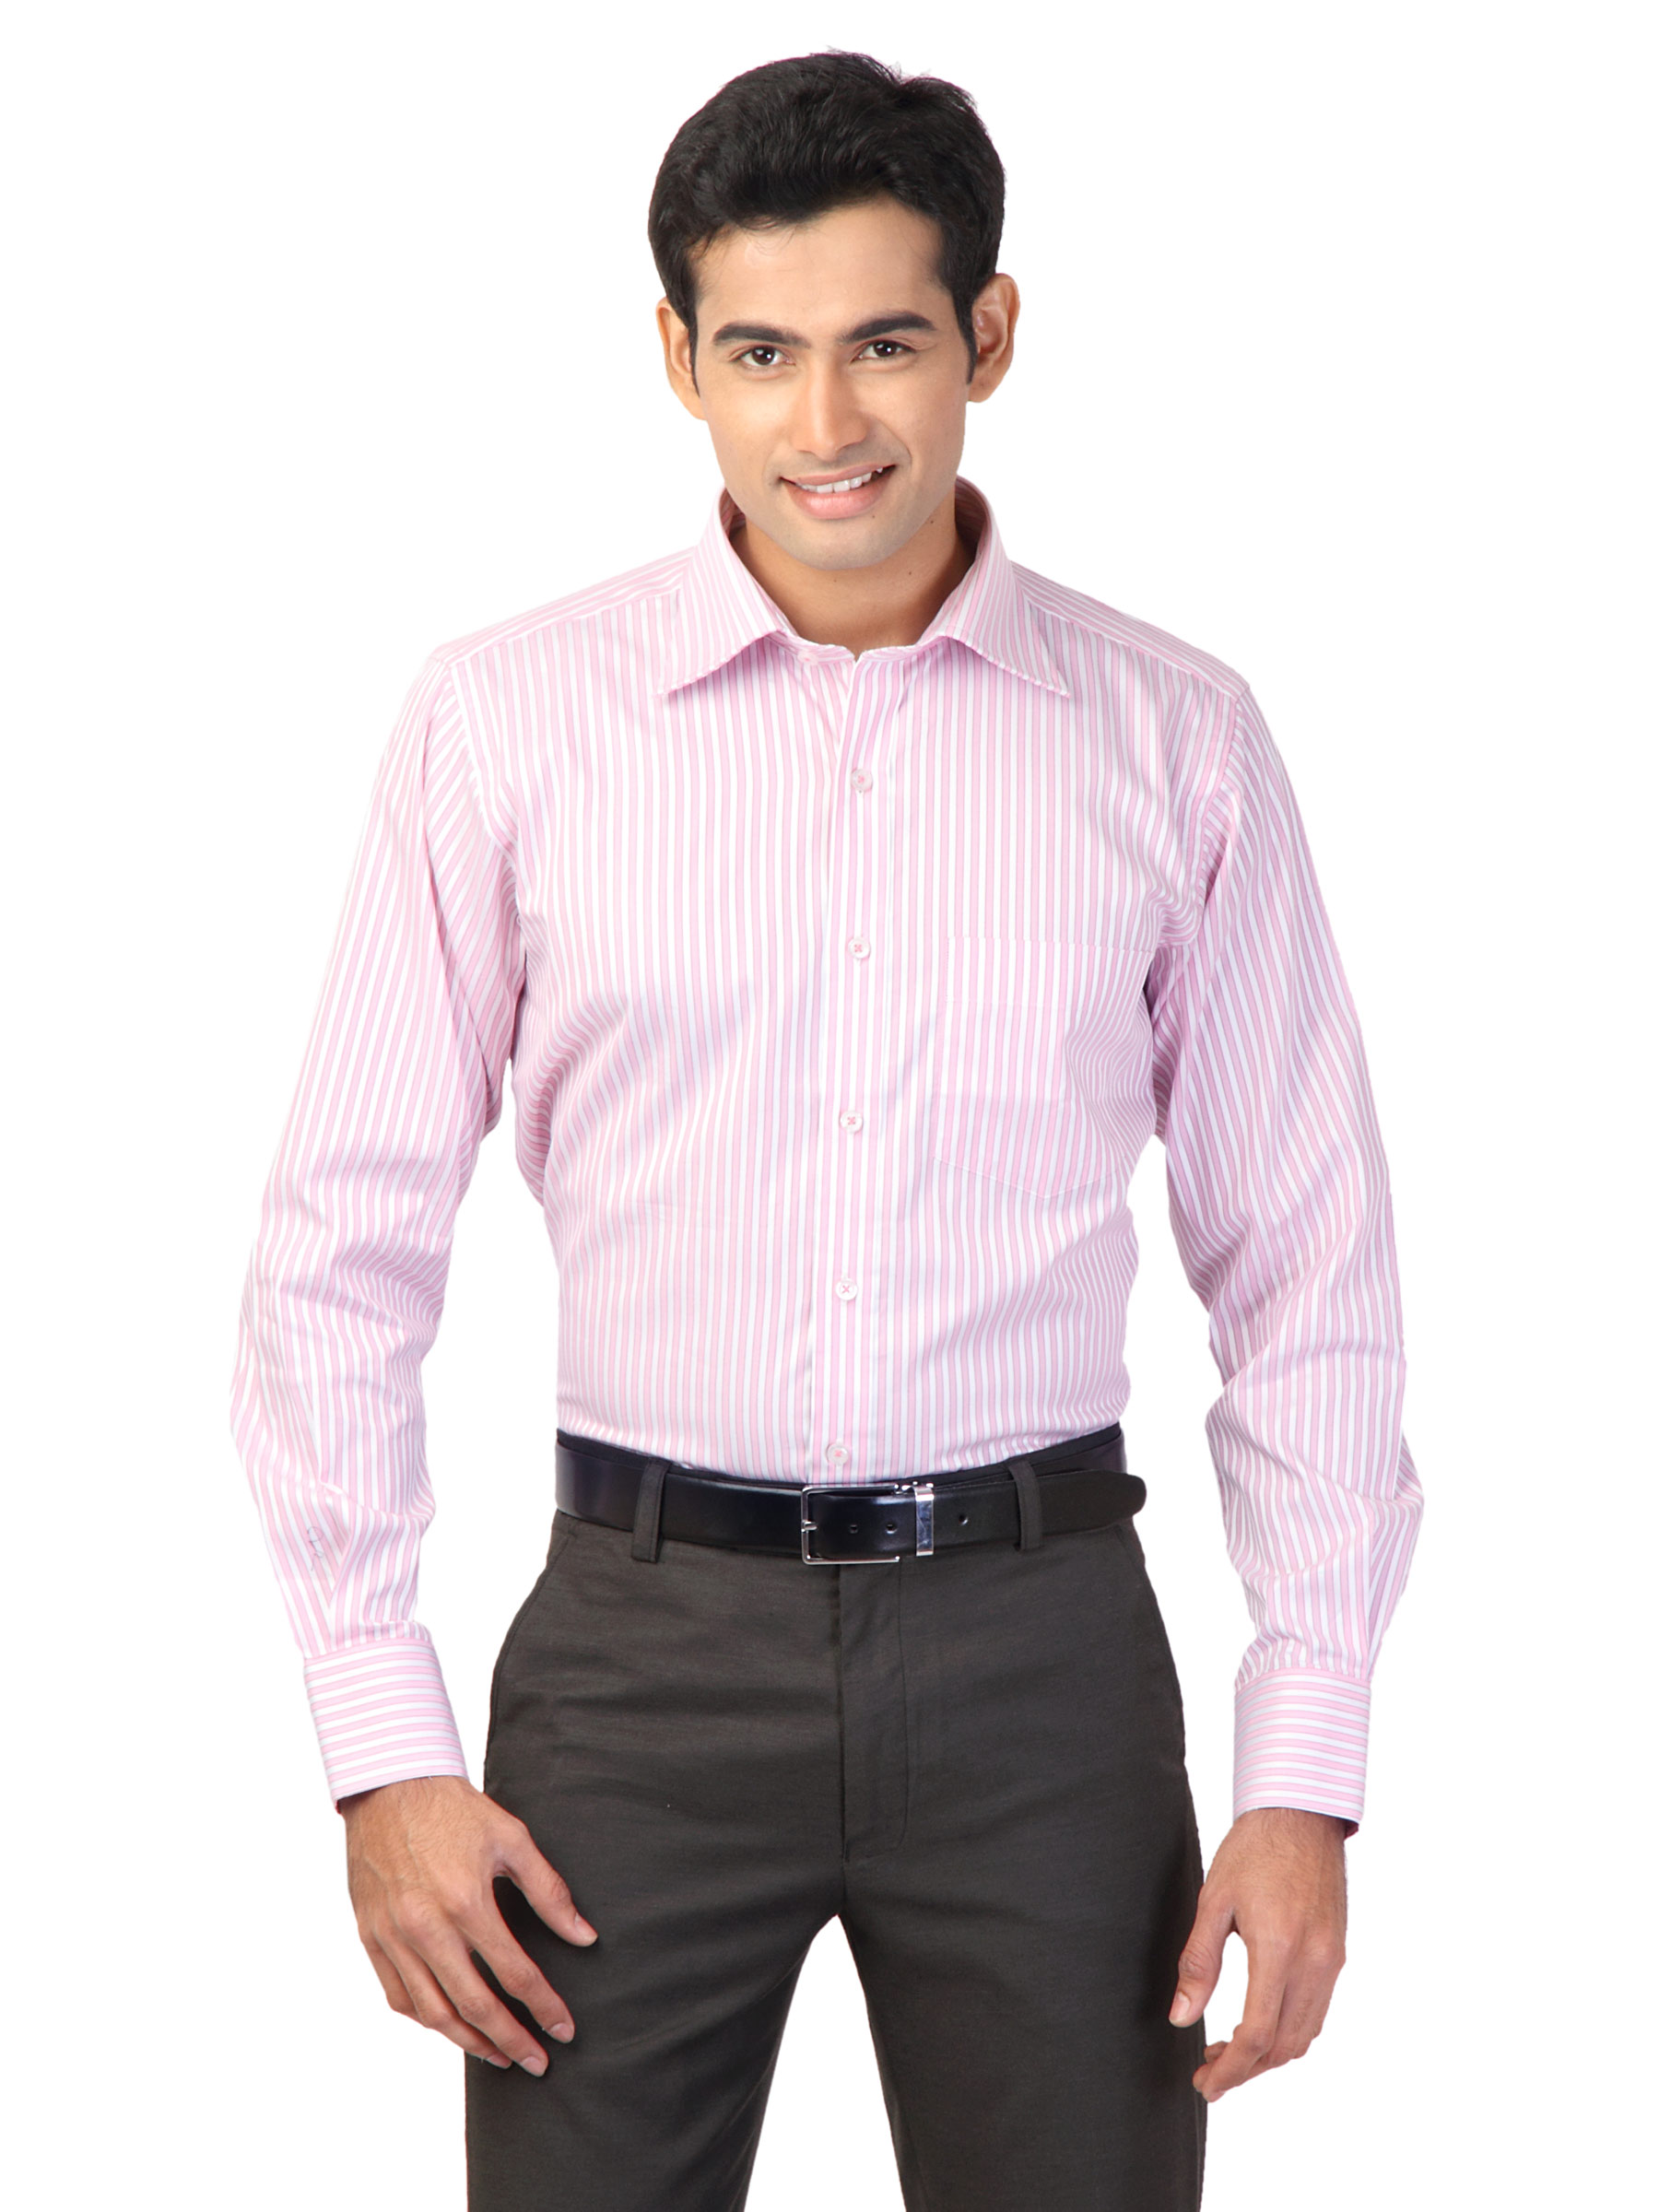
Genesis Pink & White Striped Formal Shirt
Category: Apparel / Topwear / Shirts
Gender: Men
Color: Pink
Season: Fall 2011
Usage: Formal